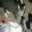
Label: cat